Inuit art

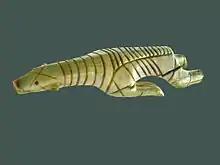
Swimming polar bear carved from walrus ivory, Middle Dorset culture, Iglulik region, Canada

Around 4000 BCE nomads known as the Pre-Dorset or the Arctic small tool tradition (ASTT) crossed over the Bering Strait from Siberia into Alaska, the Canadian Arctic, Greenland, and Labrador. Very little remains of them, and only a few preserved artifacts carved in ivory could be considered works of art. The Dorset culture, which became culturally distinct around 600 BCE, produced a significant amount of figurative art in the mediums of walrus ivory, bone, caribou antler, and on rare occasion stone. Subjects included birds, bears, walruses, seals, and human figures, as well as remarkably small masks. The Dorsets depicted bears and other animals in ivory with lines indicating their skeletal system incised on the surface of the ivory; bears in such a style are known as "flying bears". These items had a magical or religious significance, and were either worn as amulets to ward off evil spirits, or used in the Inuit religion.